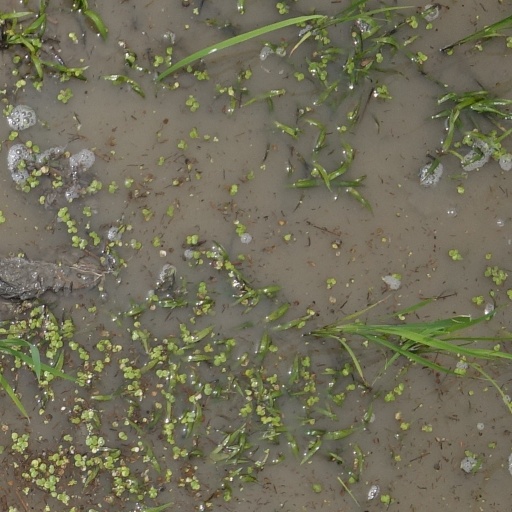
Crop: rice